Post–World War II anti-fascism

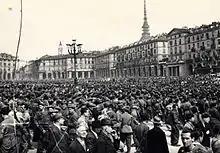
Liberation of Italy parade in Turin on 6 May 1945.

Today's Italian constitution is the result from the work of a Constituent Assembly formed by the representatives of all the anti-fascist forces that contributed to the defeat of Nazi and Fascist forces during the liberation of Italy.